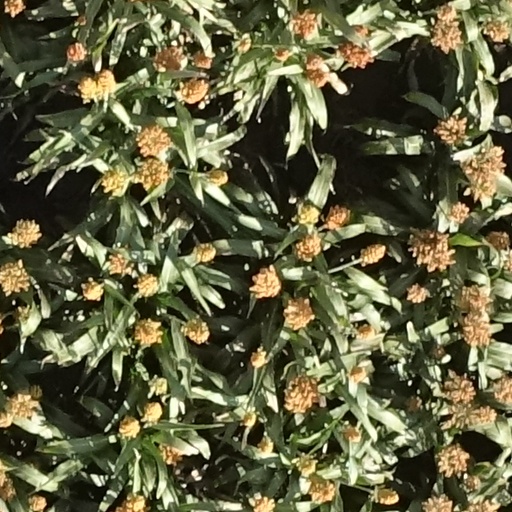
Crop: sorghum